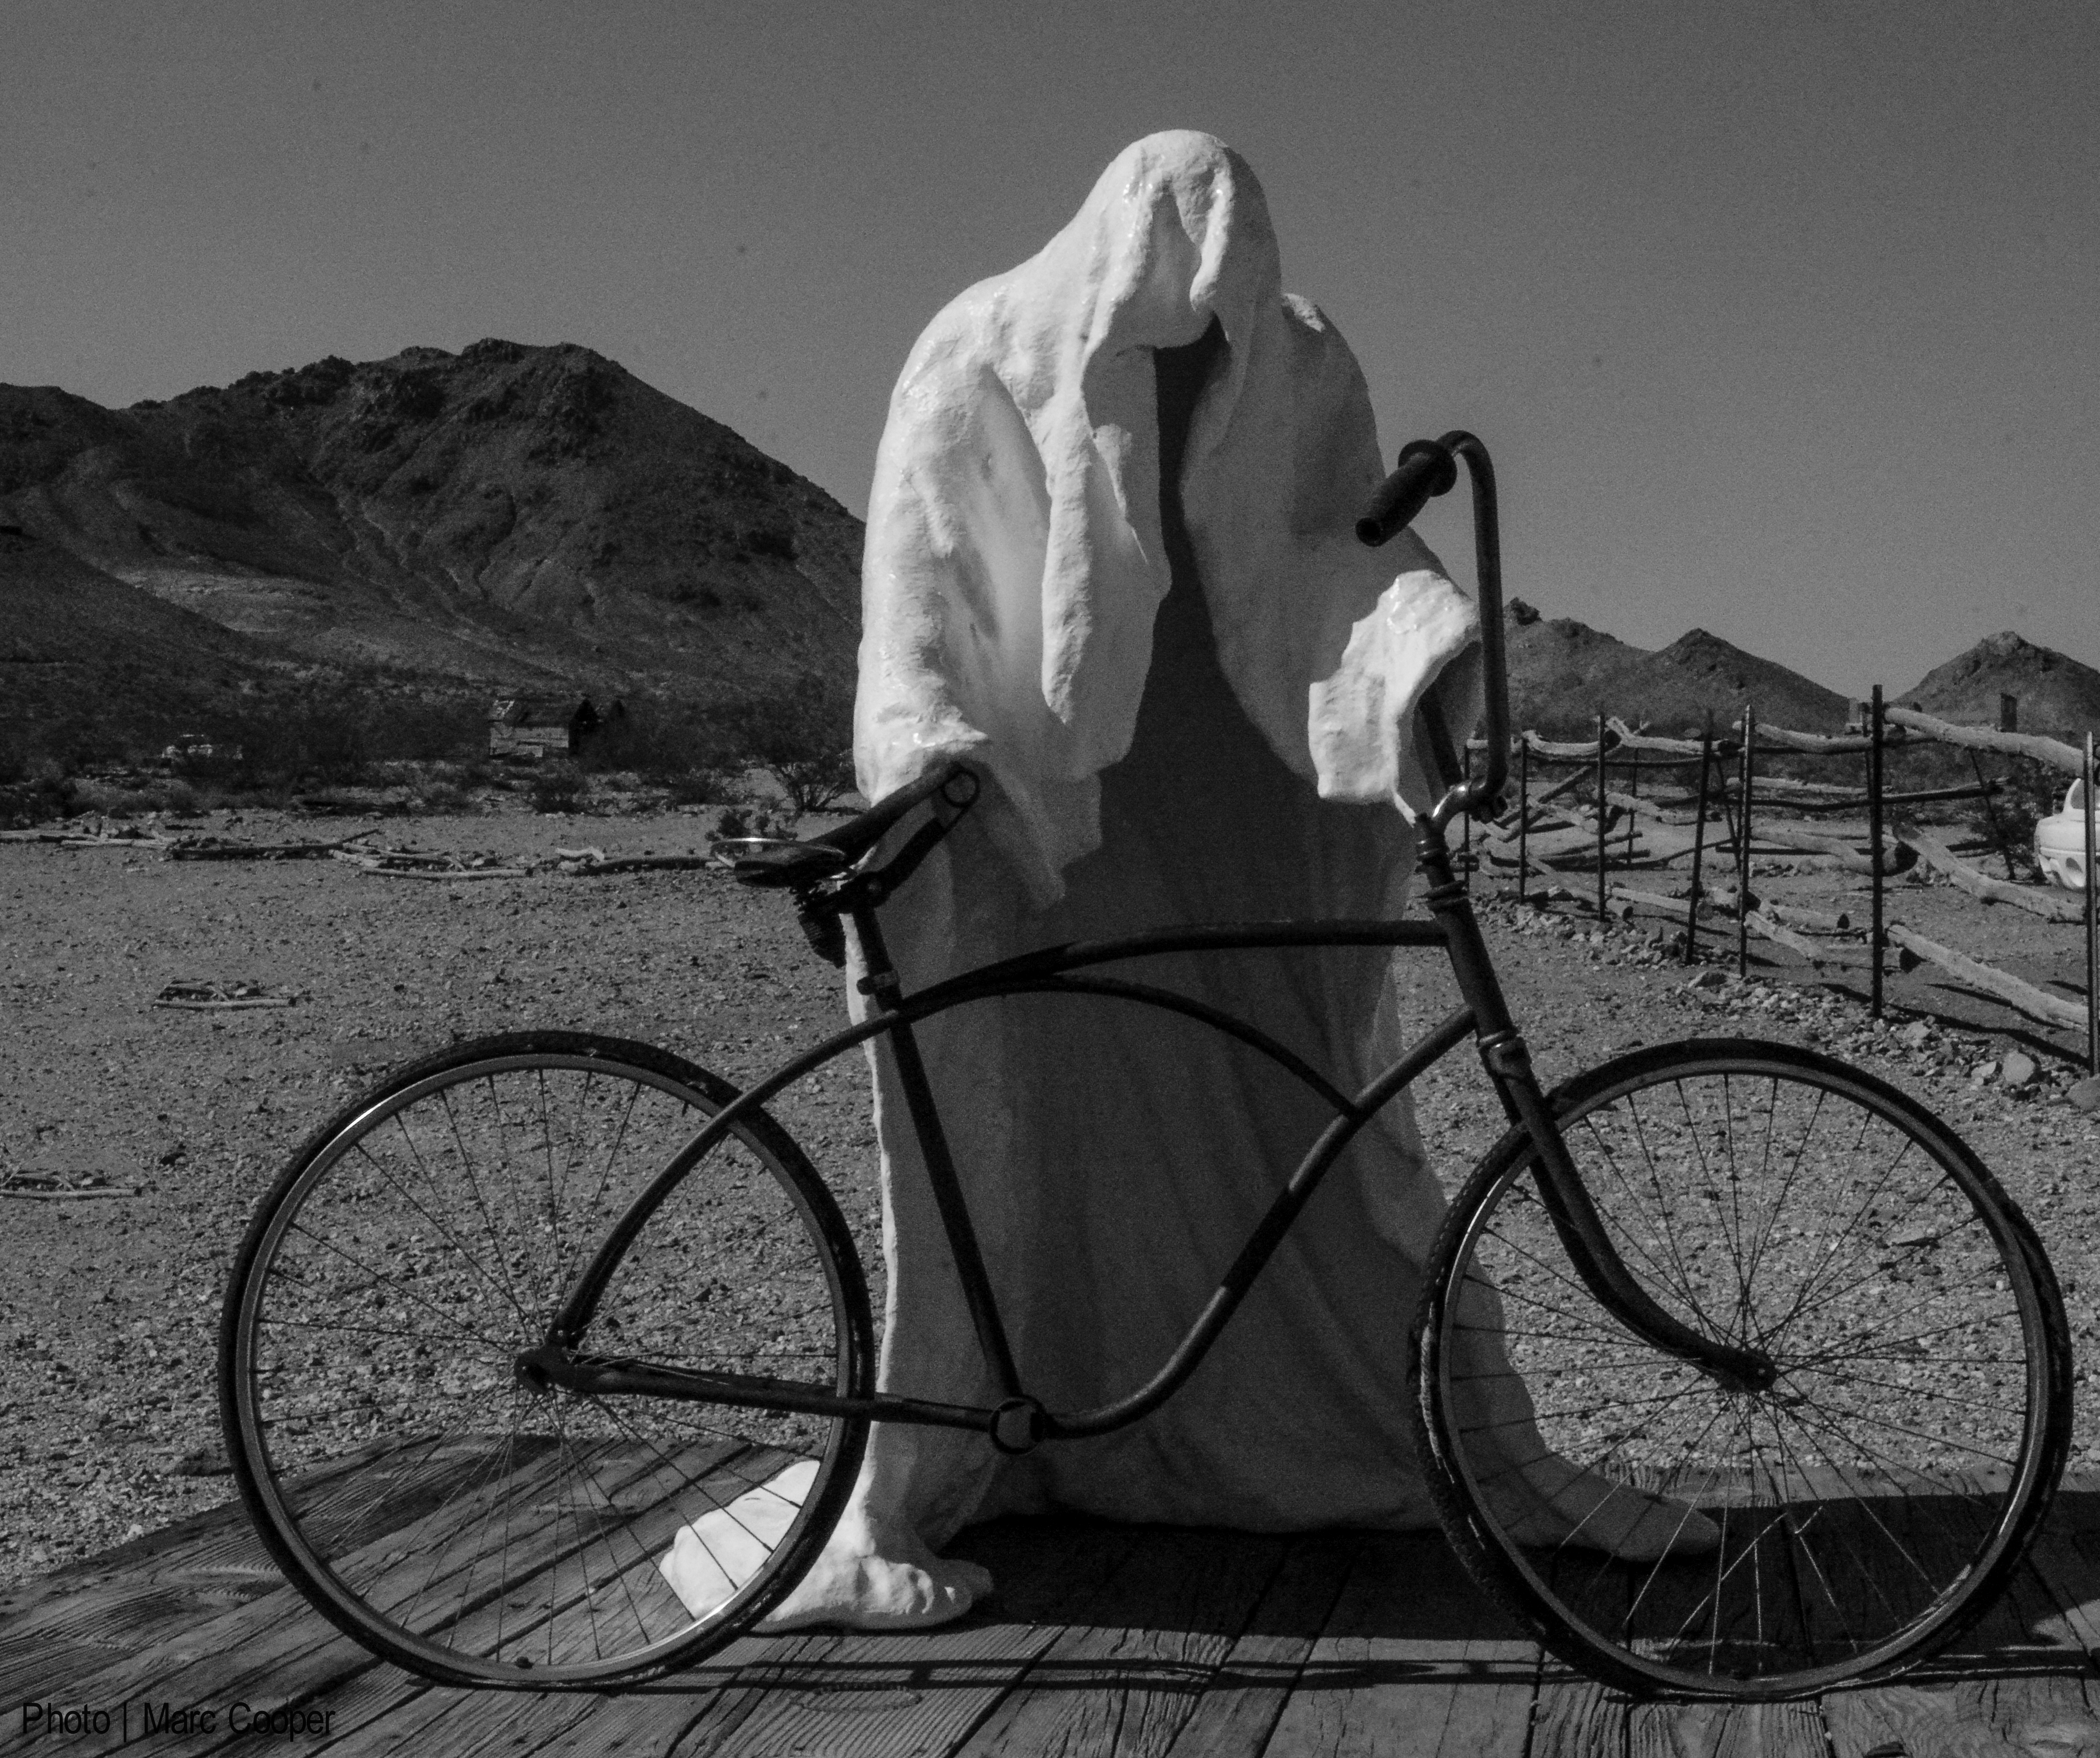
black and white, white, photography, bicycle, vehicle, black, monochrome, sports equipment, cycling, photograph, ghosttown, nevada, rhyolite, ghosttowns, rhyolitenevada, rhyotlite, monochrome photography